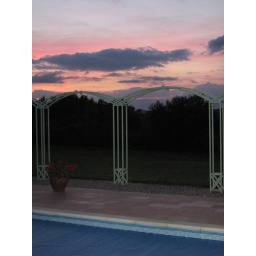
Pink sky over swimming pool